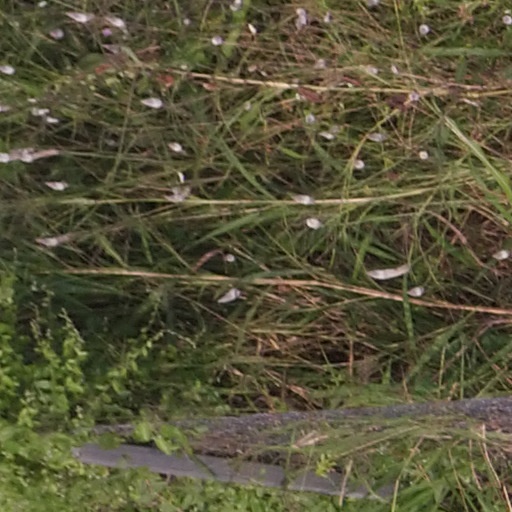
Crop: maize; corn